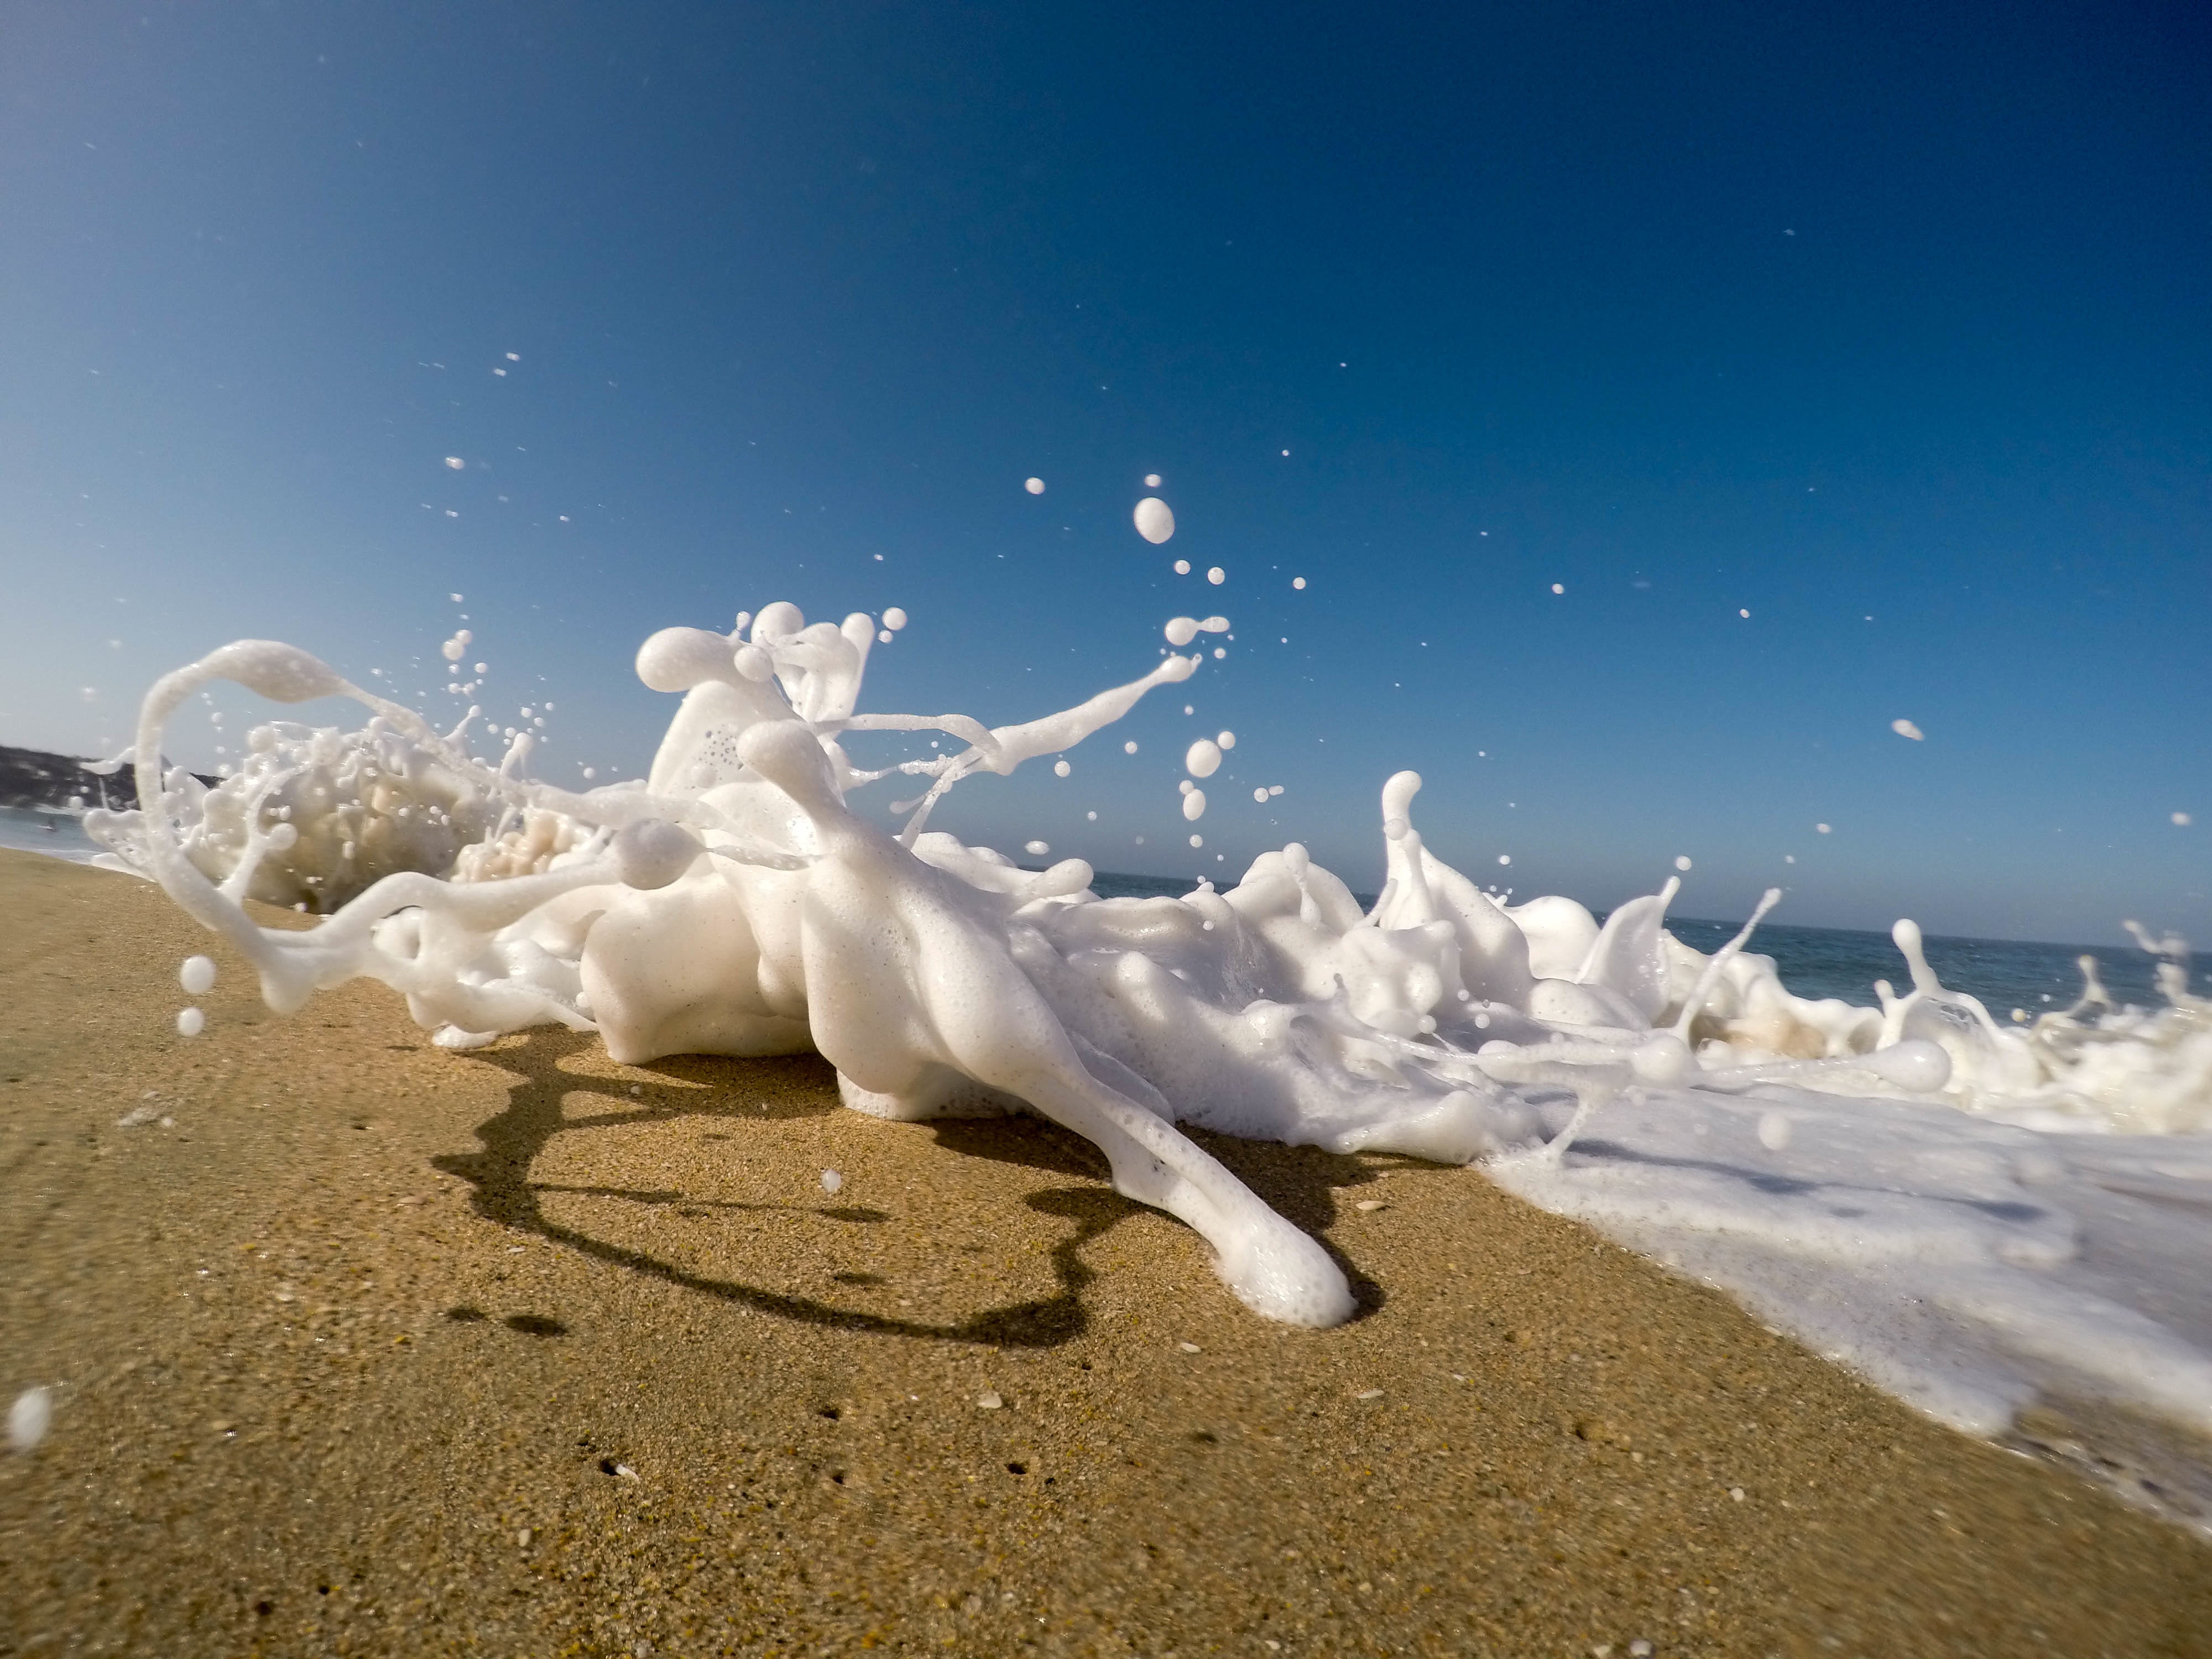
sea, sand, ocean, snow, winter, sunlight, wave, wind, ice, arctic, season, freezing, wind wave